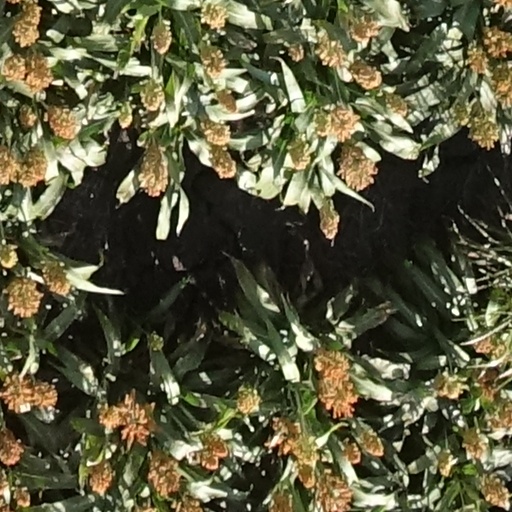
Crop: sorghum